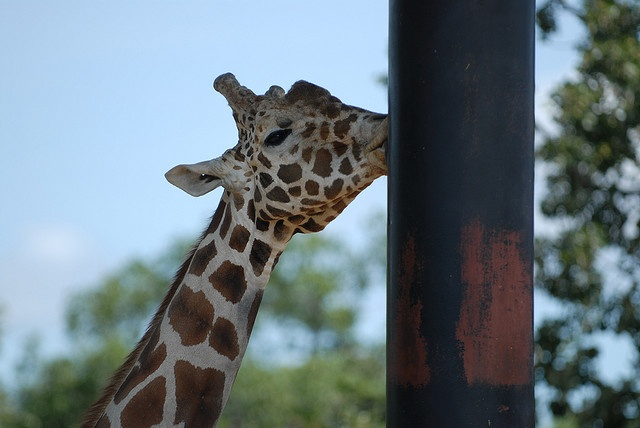
A lone giraffe sticking its head onto a pole.
Giraffe outside putting mouth on black pole in front of trees.
A giraffe tastes a pole with his tongue.
a close up of a giraffe near a wooden pole
A giraffe is kissing a poll in a good day.